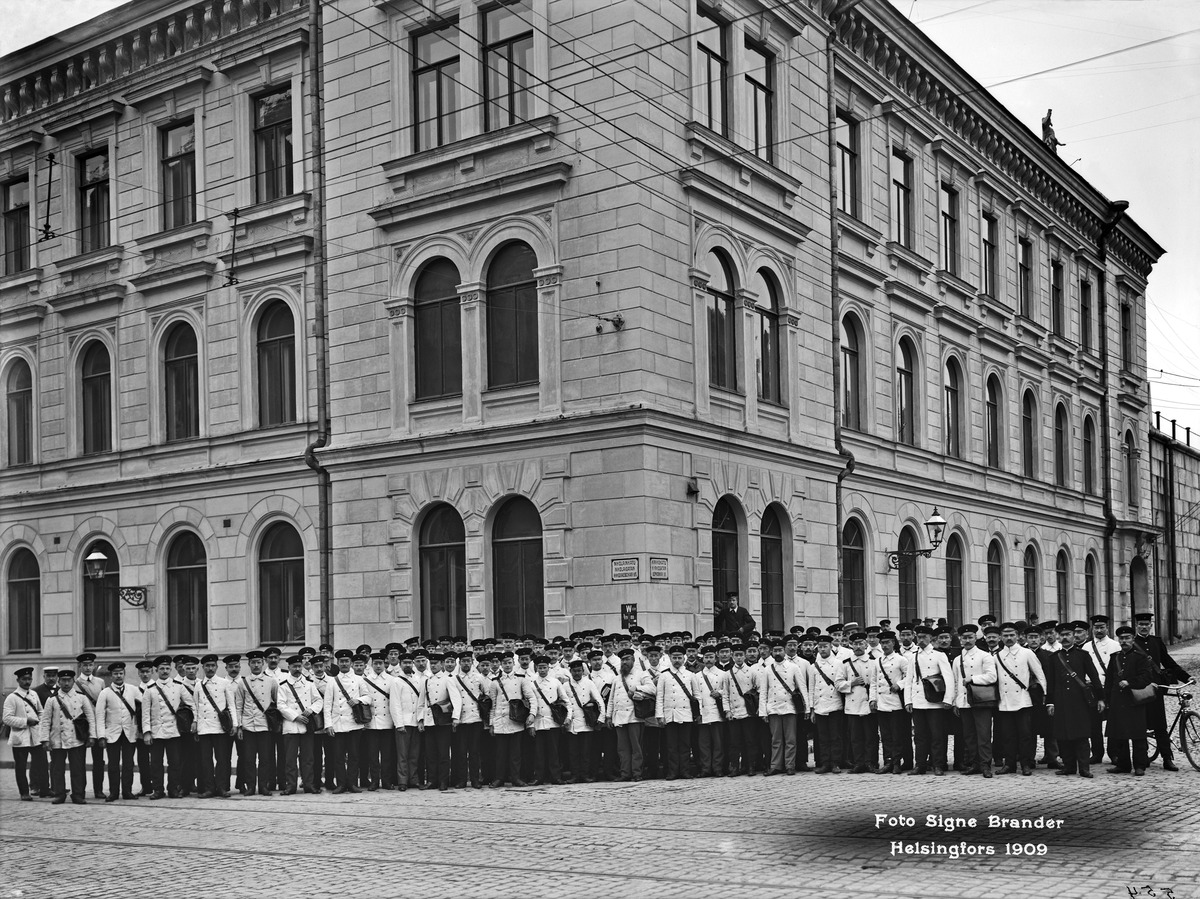
Postinkantajat lähdössä kierrokselle pääpostikonttorin luota
sisällön kuvaus: Postinkantajat lähdössä kierrokselle pääpostikonttorin luota. Nikolainkatu (Snellmaninkatu) 6  - Kirkkokatu 16. mustavalkoinen
Kuvaaja: Brander, Signe, valokuvaaja
Ajankohta: kuvausaika 1909
Paikka: Suomi, Uusimaa, Helsinki, Kruununhaka Helsinki, Snellmaninkatu 6. Kirkkokatu 16
Aiheet: postilaitos, julkiset rakennukset, postitoimipaikat, työntekijät, miehet, vaatteet työvaatteet, virkapuvut